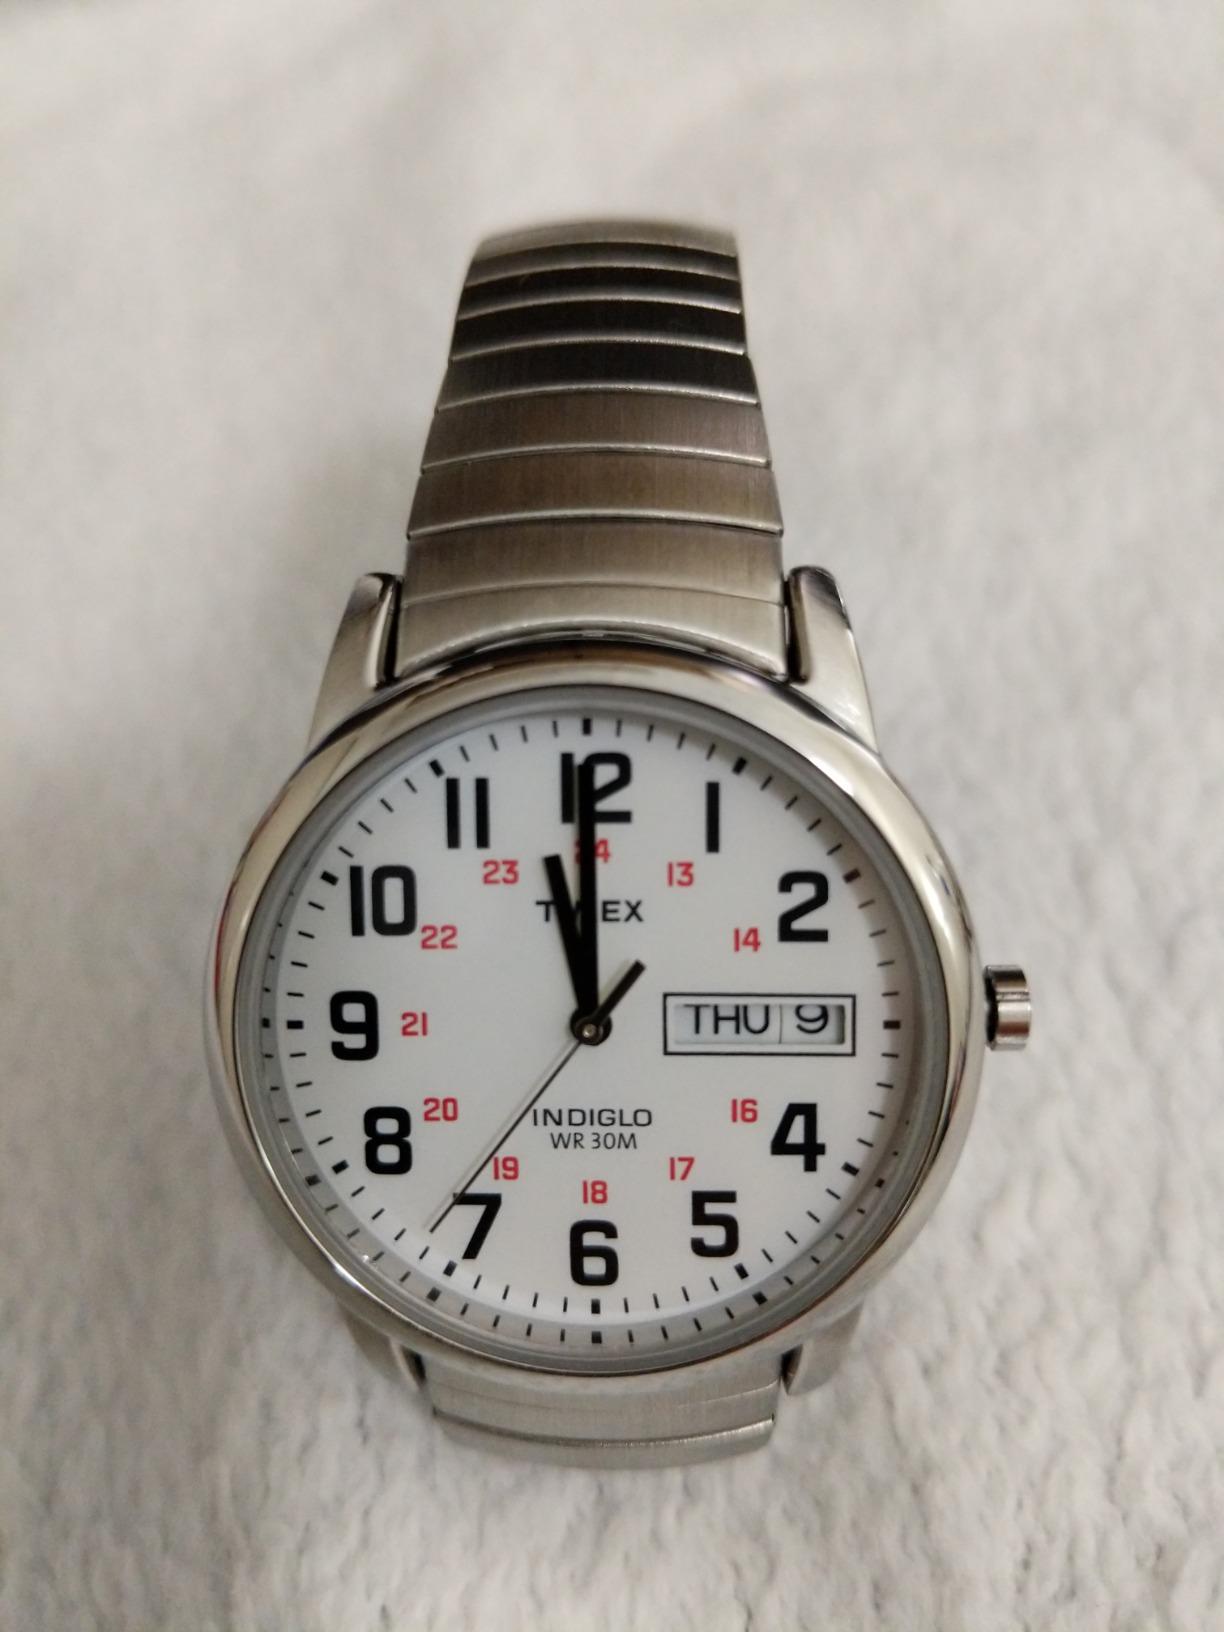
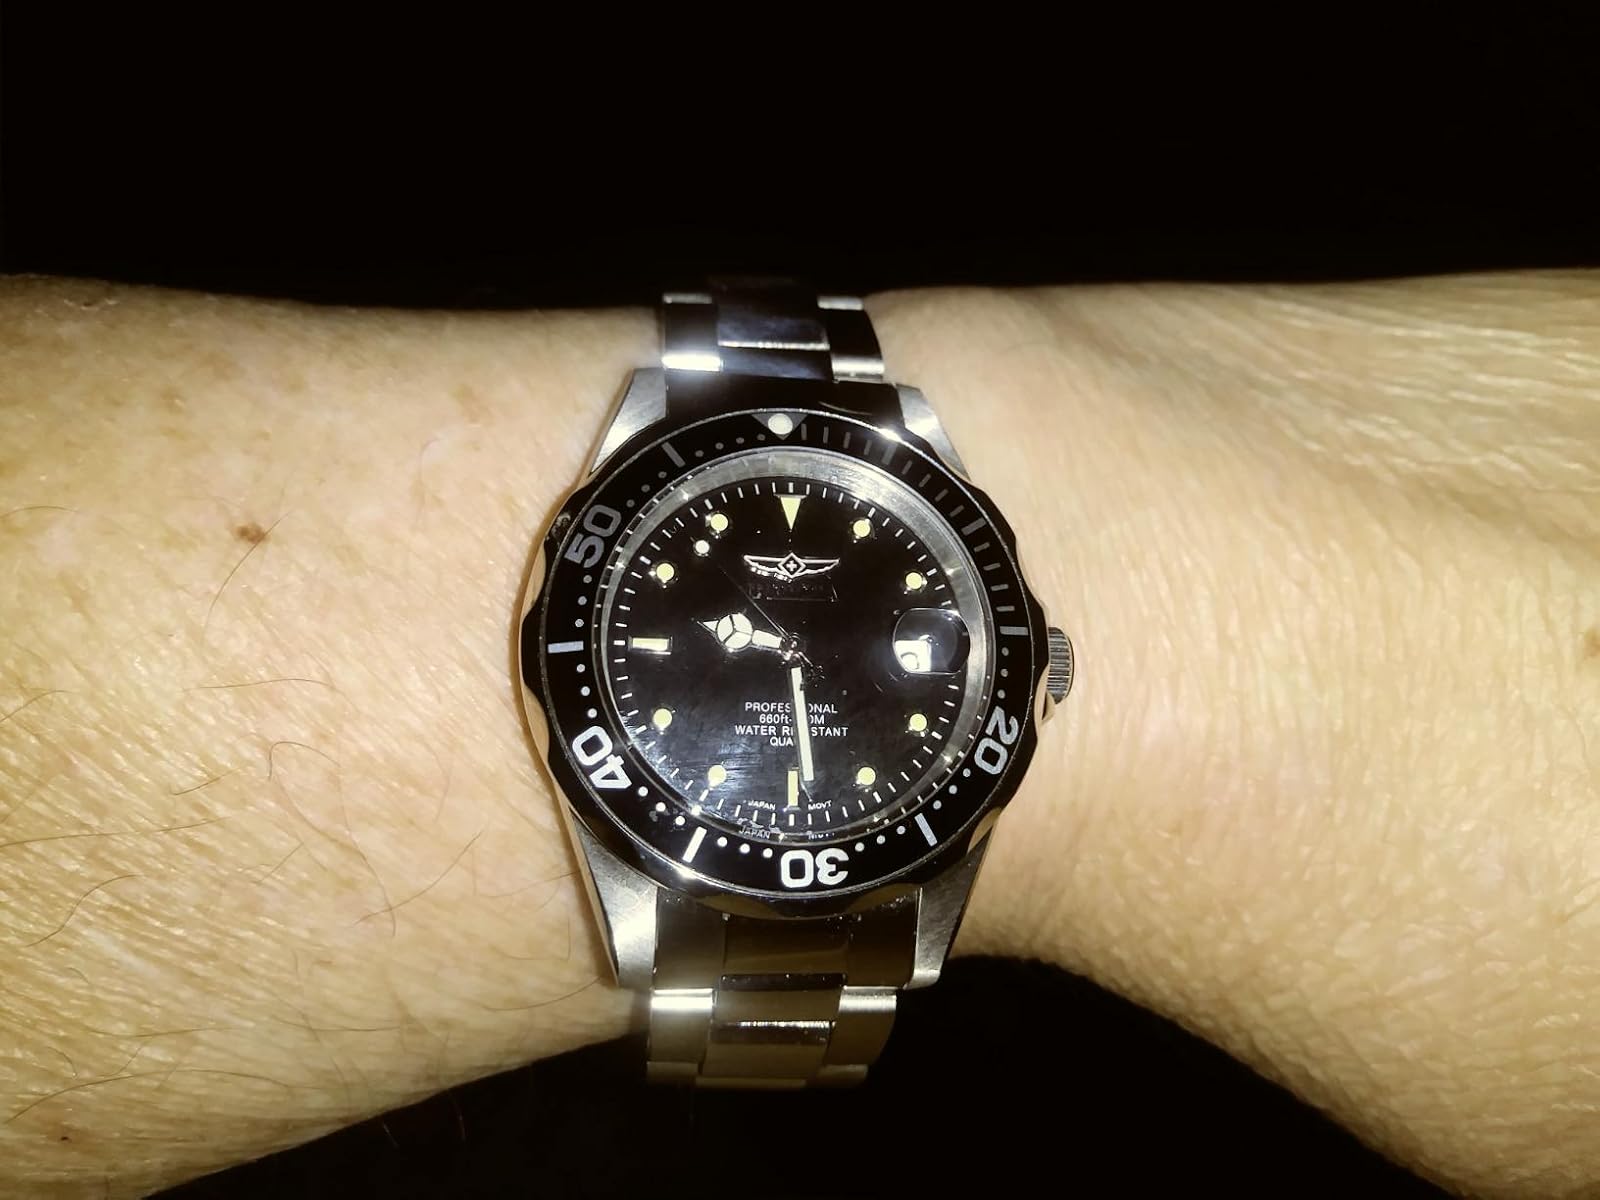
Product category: accessories_watch
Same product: no